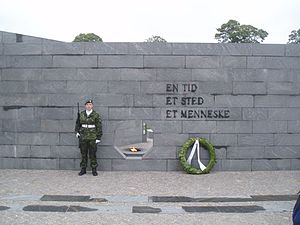
Monument over Danmarks internationale indsats
Mindesmærket på Prinsessens Bastion bærer inskriptionen "EN TID ET STED ET MENNESKE".
Mindesmærket for Danmarks deltagelse i internationale militære operationer.
Monument over Danmarks Internationale Indsats efter 1948 er et monument i Kastellet placeret på Prinsessens Bastion. Det udtrykker regeringens anerkendelse af den indsats som de adskillige tusinde danske udsendte har gjort for Danmark i internationale missioner siden 1948.